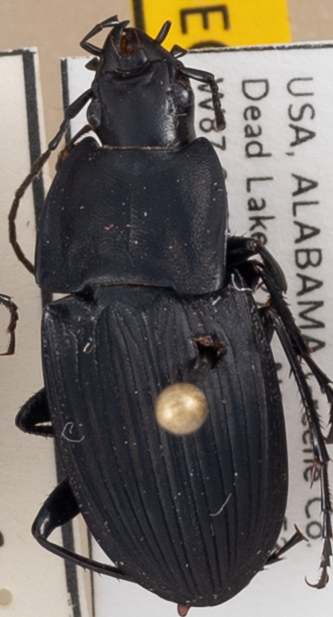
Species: Dicaelus furvus carinatus
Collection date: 2021-08-10
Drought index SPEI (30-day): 0.33
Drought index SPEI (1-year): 1.13
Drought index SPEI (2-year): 2.09